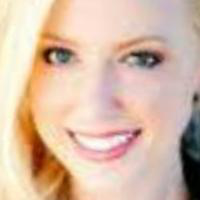
Age group: age 21-30